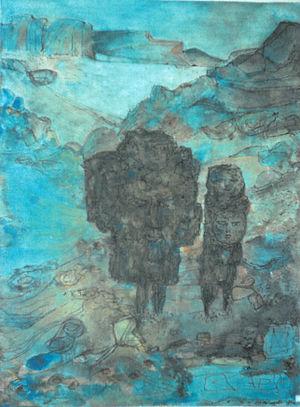
Le roi et la reine, gouache, Musée Pouchkine, artiste: Jean Vincent de Crozals
Jean Vincent de Crozals, né le 8 août 1922 à Toulouse et mort le 9 août 2009 à Antibes, est un sculpteur et peintre français.